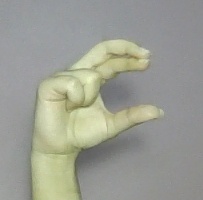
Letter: thal